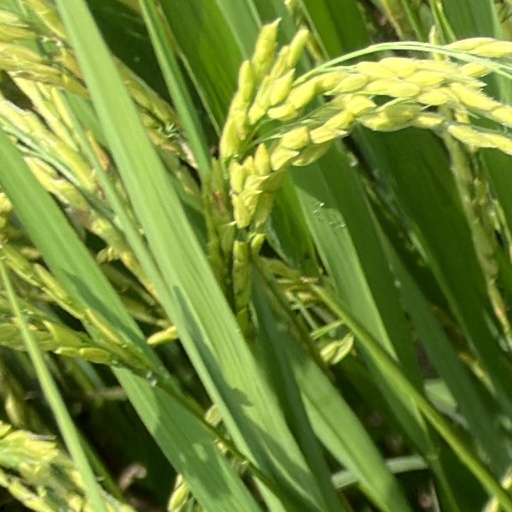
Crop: rice